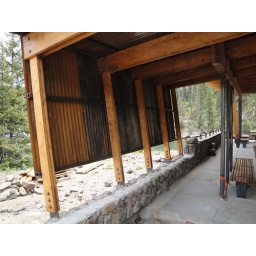
low stone wall by fireplace